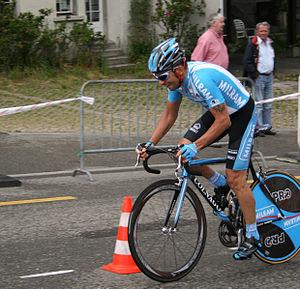
Fabio Sacchi est un coureur cycliste italien, né le 22 mai 1974 à Milan. Il a notamment remporté la doyenne des classiques italiennes, Milan-Turin, en 2005.